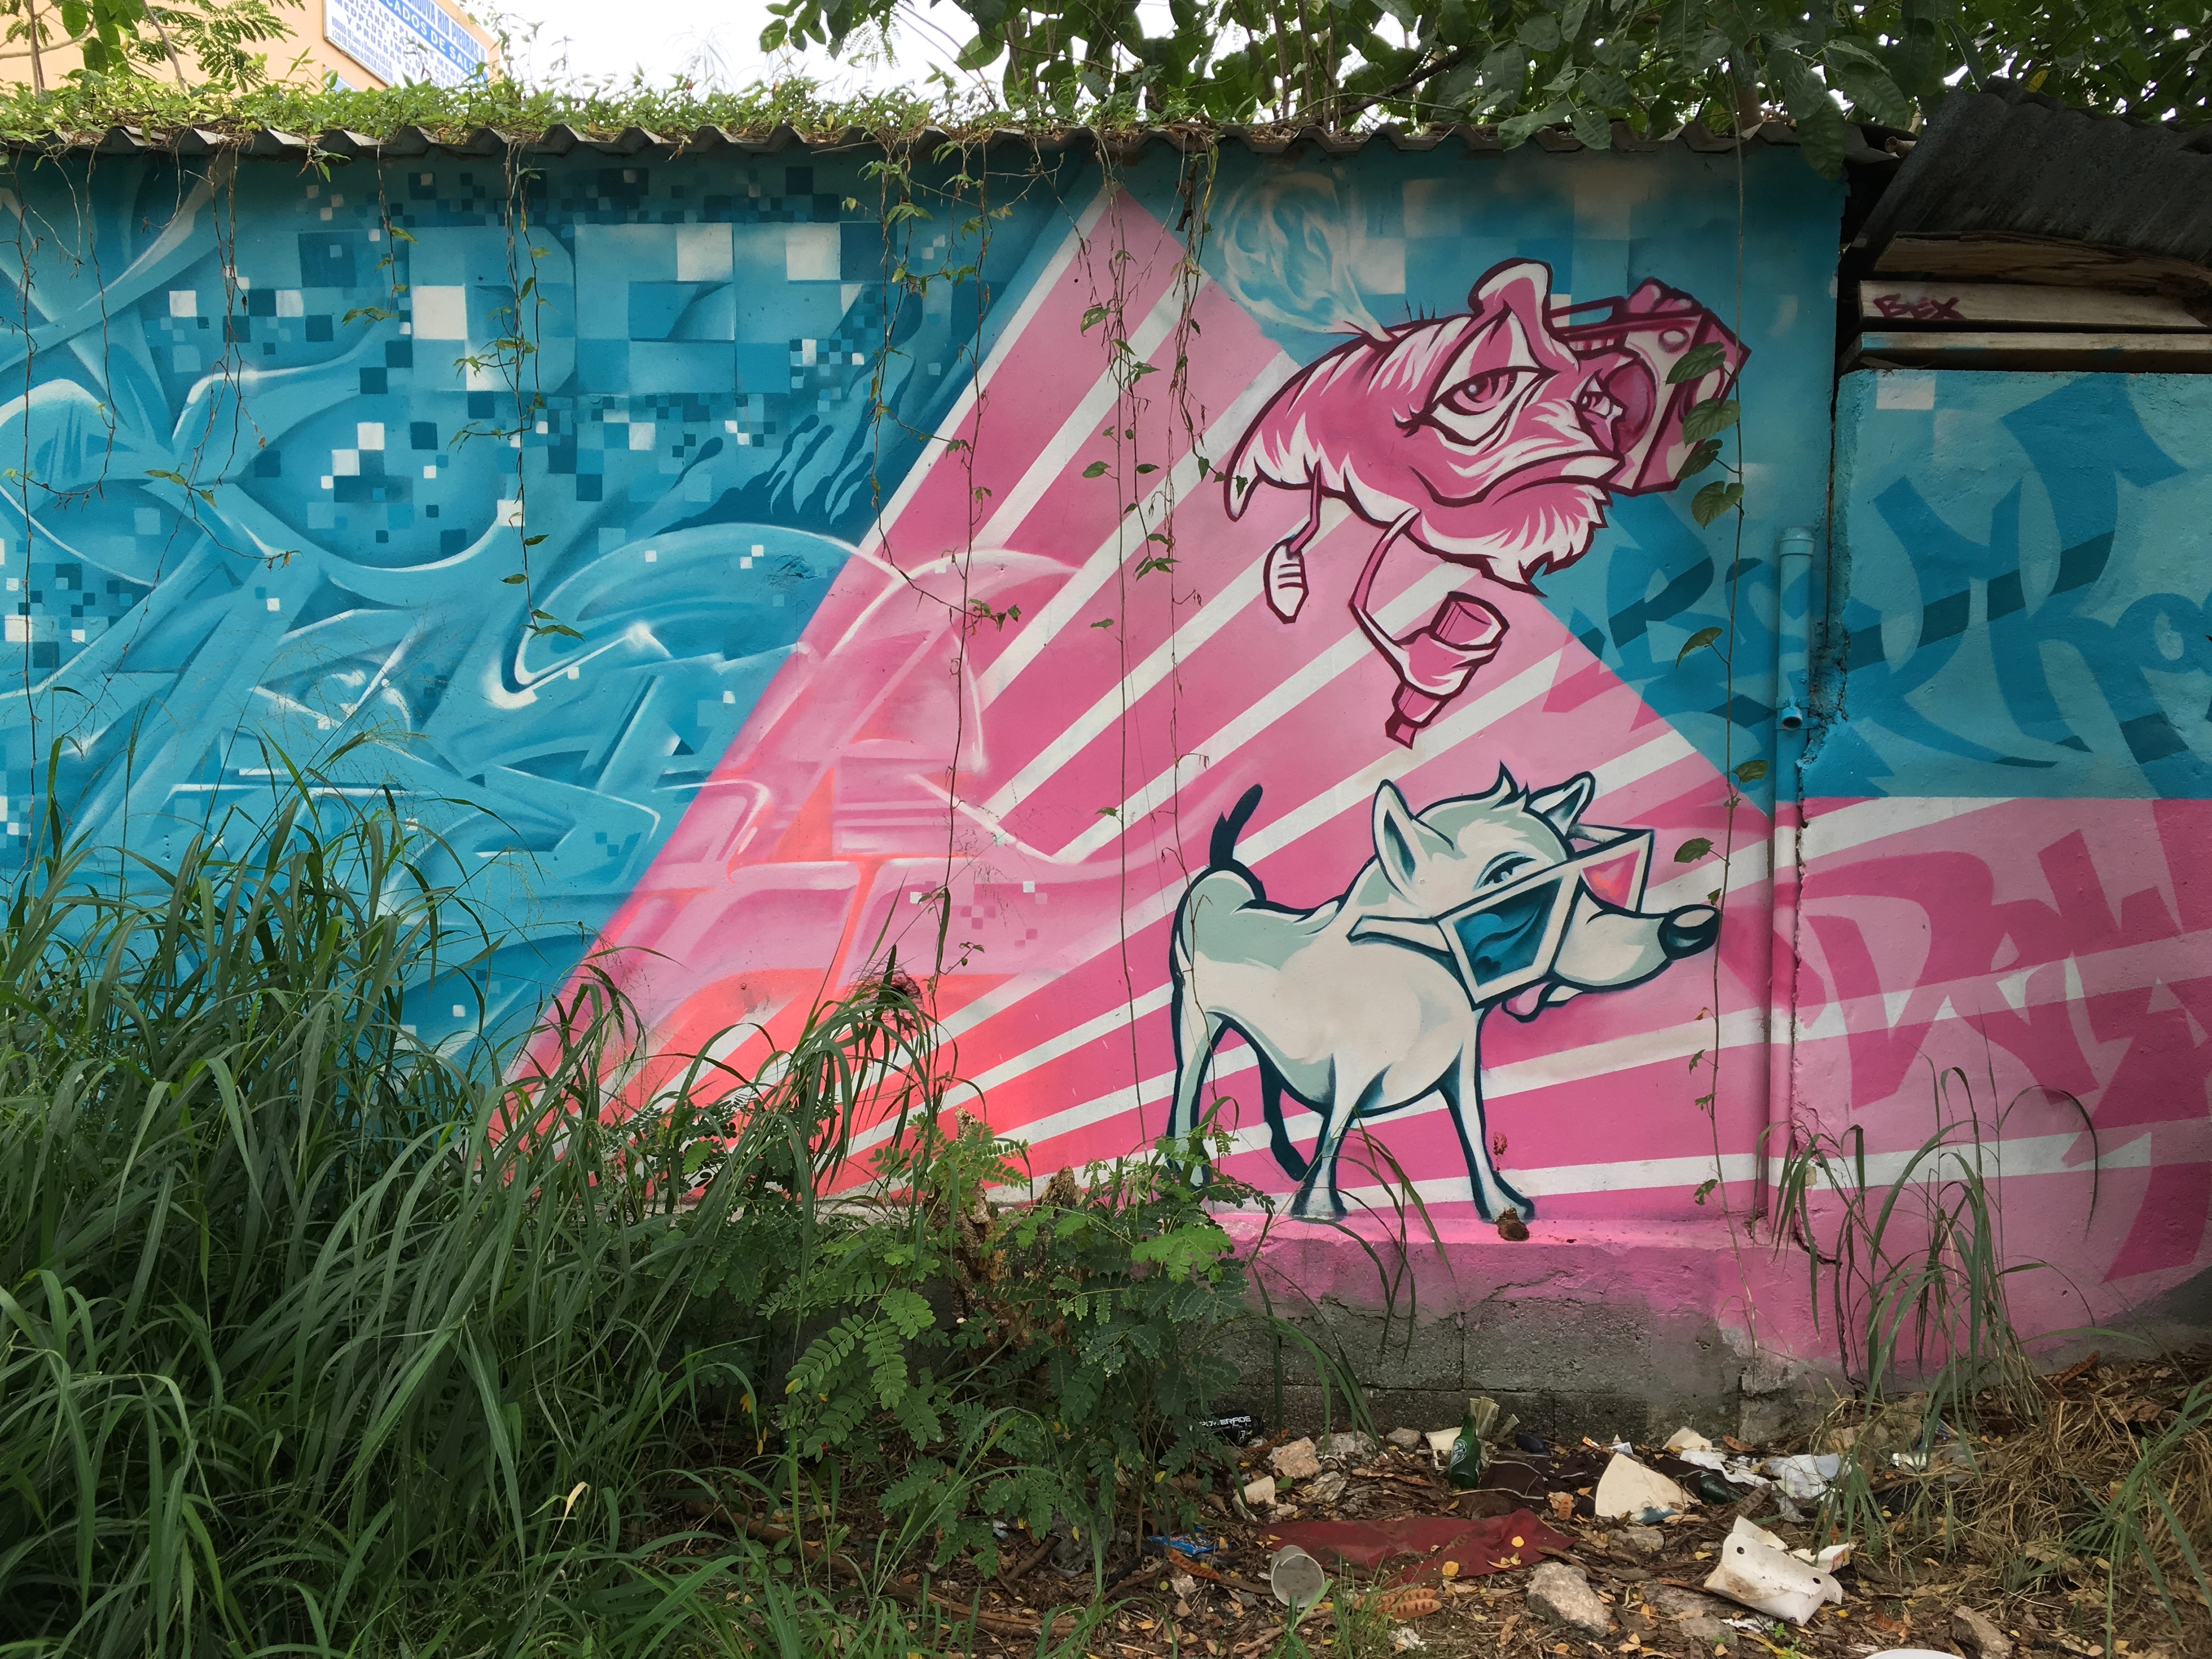
graffiti, art, mural